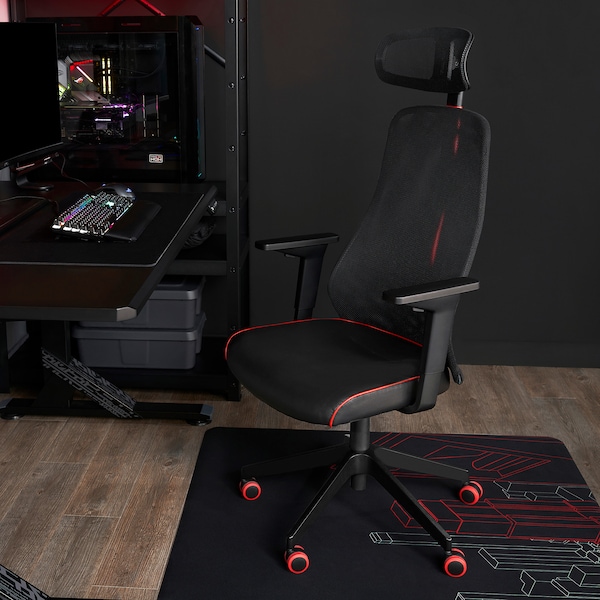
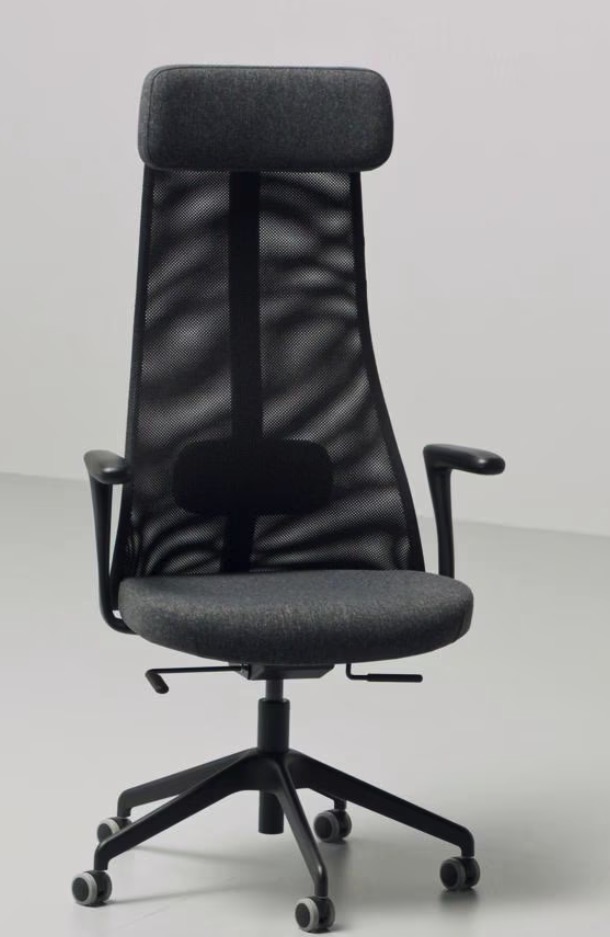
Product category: items_chair
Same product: no